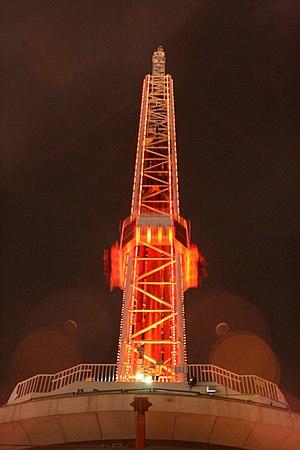
Le STRAT Hotel, Casino & Skypod est un complexe hôtel-casino situé sur le Strip, à Las Vegas dans l'État du Nevada. Il est la propriété du groupe American Casino & Entertainment Properties. L’hôtel offre 2 444 chambres et un casino d’environ 7 400 m². La tour du Stratosphere est la plus haute tour d’observation des États-Unis.